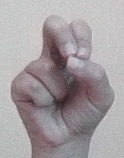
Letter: gaaf